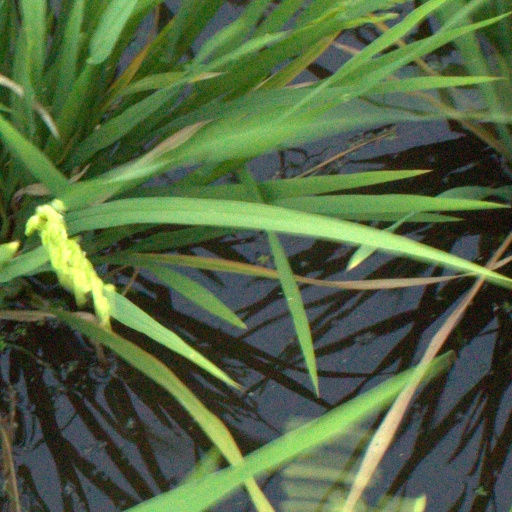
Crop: rice